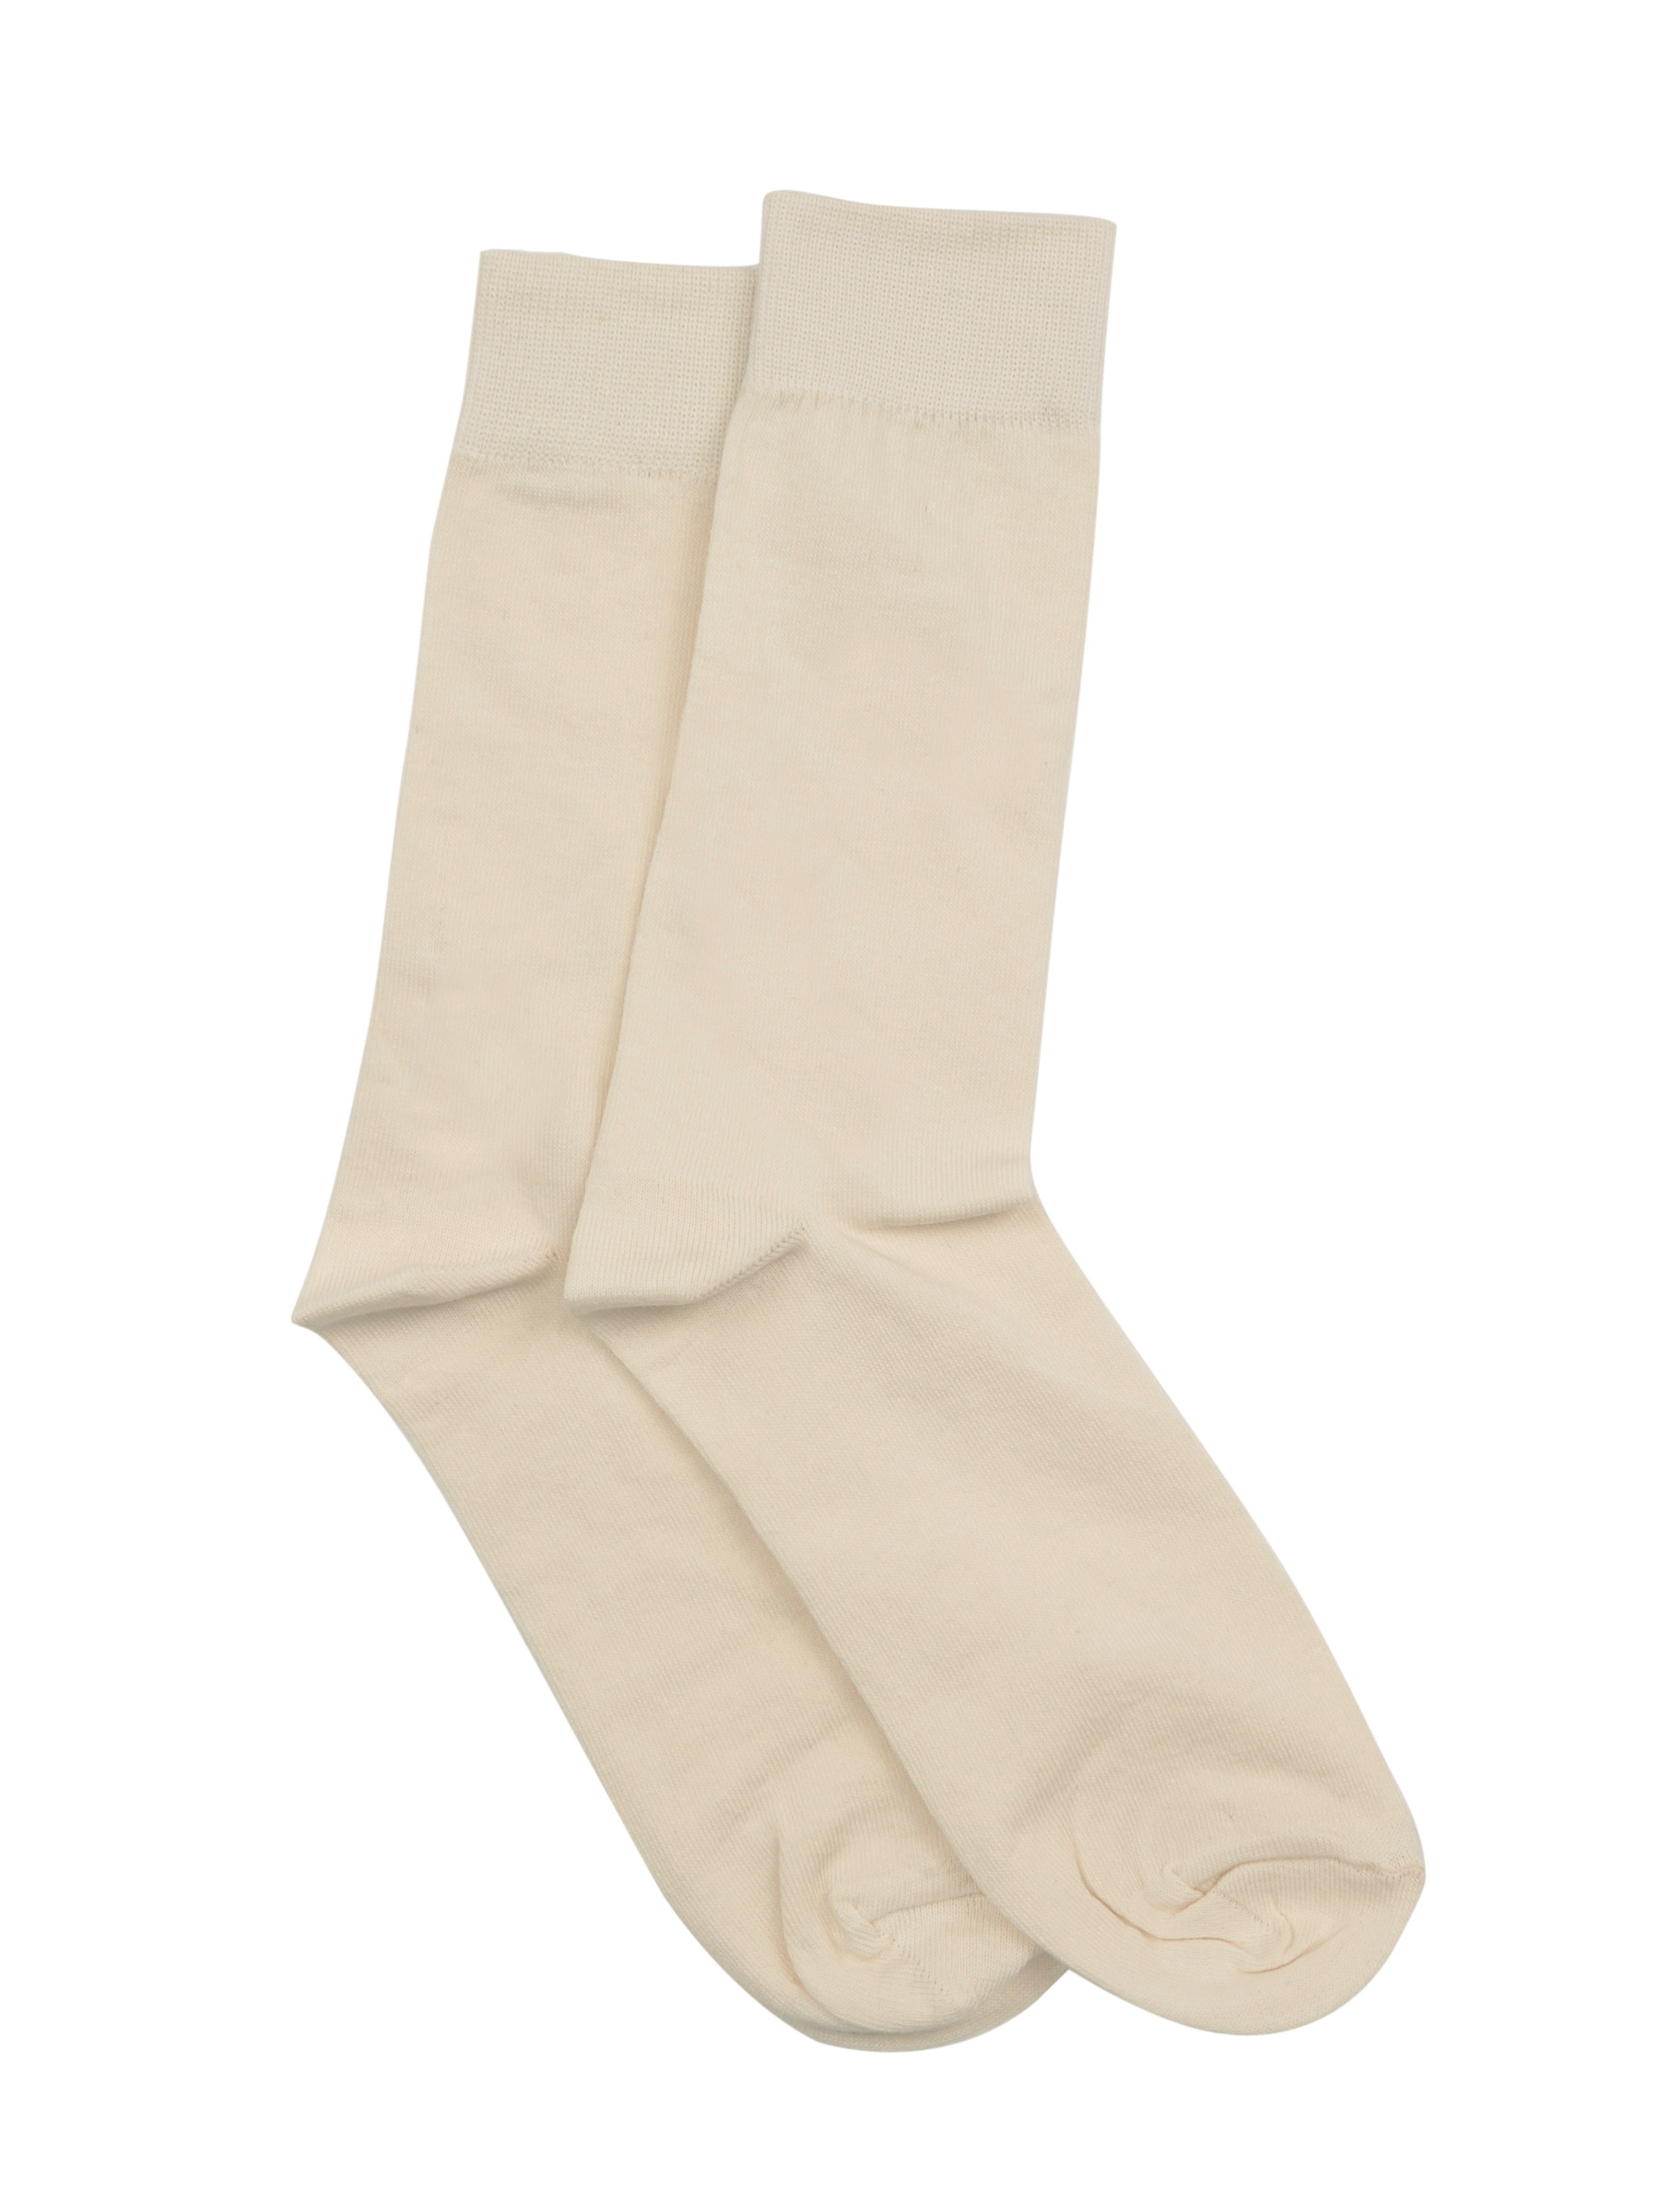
Reid & Taylor Men Solid Cream Socks
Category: Accessories / Socks / Socks
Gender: Men
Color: Cream
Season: Summer 2016
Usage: Formal